Australian cricket team in England in 1893

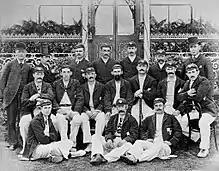
1893 Australian national cricket team

The Australian cricket team played 31 first-class matches in England in 1893, including 3 Tests. One of the first-class matches was against the Oxford and Cambridge Universities Past and Present team in Portsmouth. In their first innings, the Australians scored 843 runs, with eight of their batsmen scoring half-centuries. This is the only instance in first-class cricket with eight half-centuries being scored in the same innings.